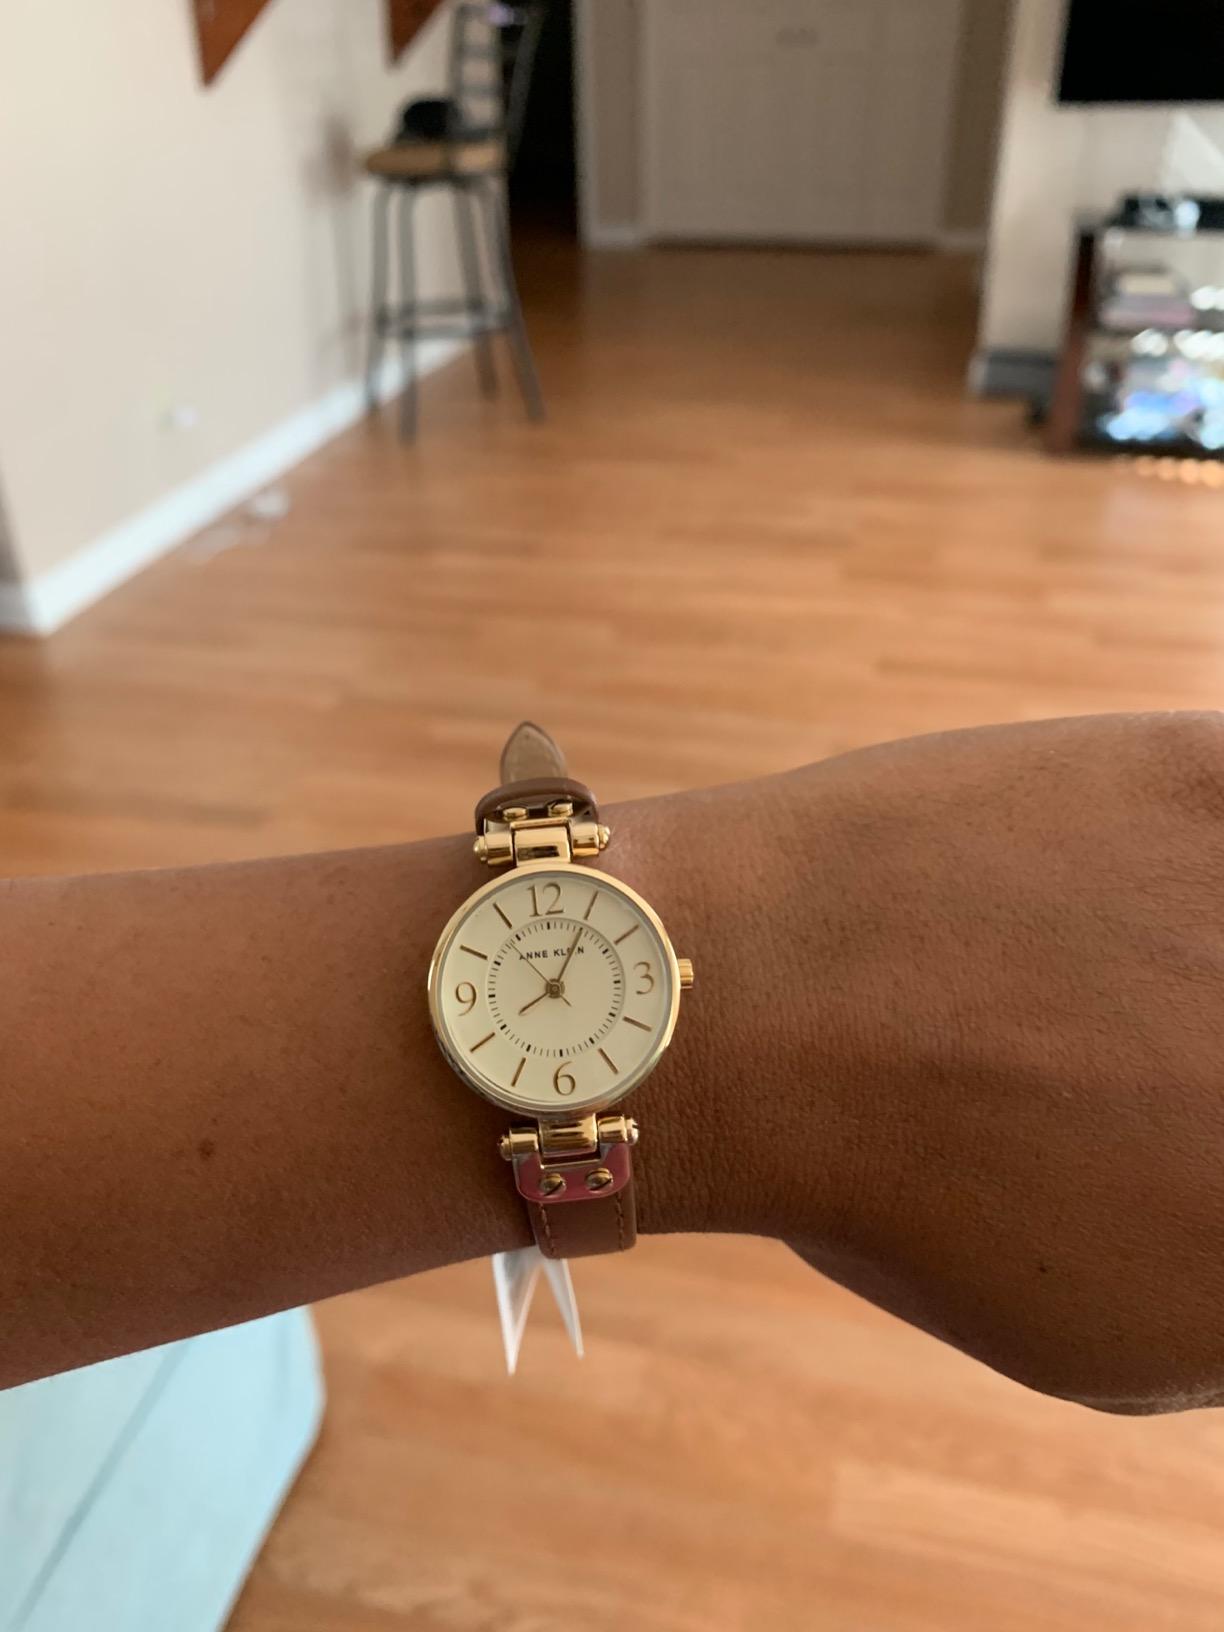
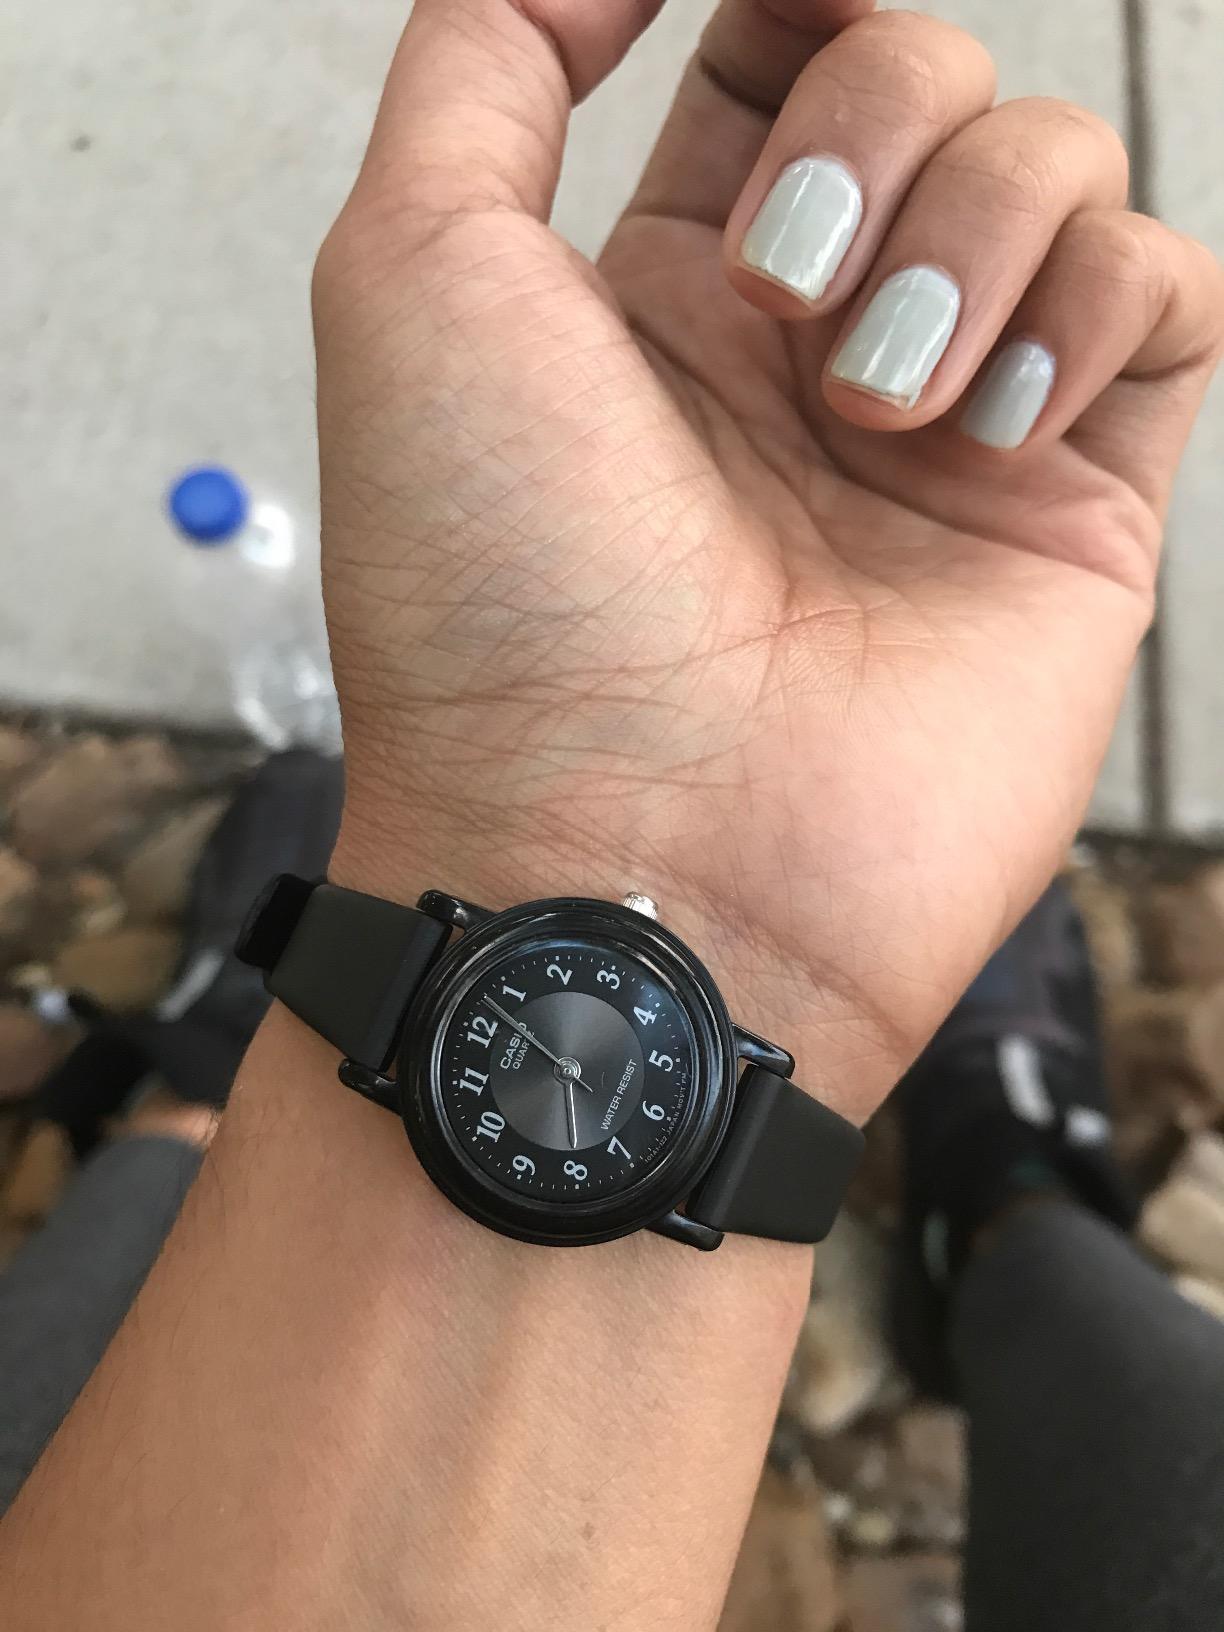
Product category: accessories_watch
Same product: no